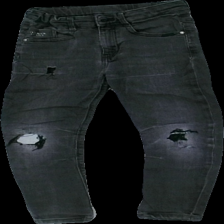
View: front
Type: Jeans
Category: Children
Brand: Zara
Colors: Grey
Material: ?
Cut: Regular
Size: 128
Season: All
Trend: Denim
Holes: Major
Damage: hål knä
Damage location: middle left
Damage 2: hål knä
Damage 2 location: middle right
Price range: <50
Recommended usage: Export
Description: grå jeans med hål på knäna